Lakajgården

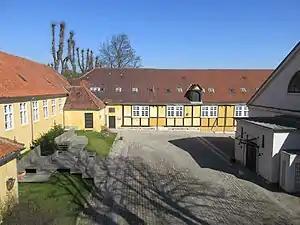
Lakajgården

Lakajgården (literally "The Lackey Complex") is a complex of early 18th-century buildings located on Roskildevej in the Frederiksberg district of Copenhagen, Denmark. Located adjacent to Frederiksberg Palace, a former royal summer residence, it was originally built as stables, kitchen facilities and residential quarters for lackeys. It is a three-winged complex of low yellow buildings with red tile roofs and white windows and cornices. It has been in use by the Royal Danish Military Academy that now occupies Frederiksberg Palace since 1868. The buildings are listed on the Danish Registry of Protected Buildings and Places. A new riding hall was built on the central courtyard of the complex in the late 19th century and has now been converted into an auditorium. It is not listed.